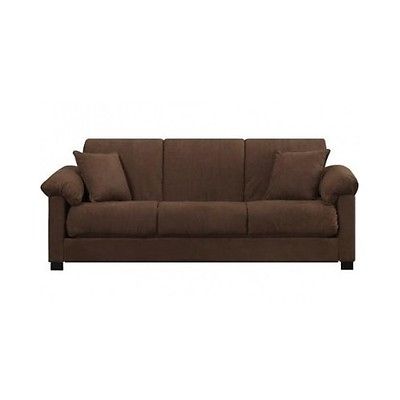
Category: sofa